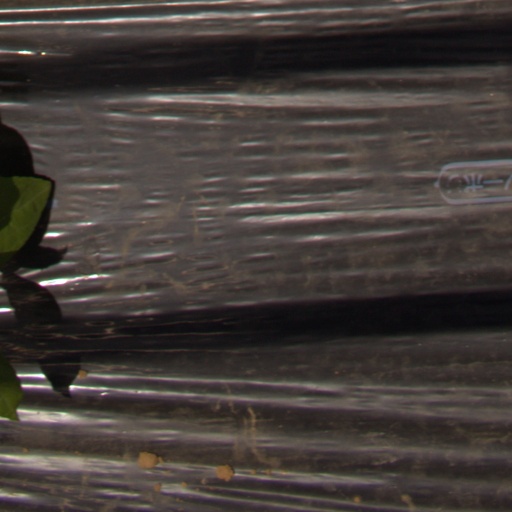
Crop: Jerusalem artichoke